Muang Soui

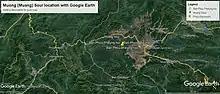
Muong (Muang) Soui location on Google Earth

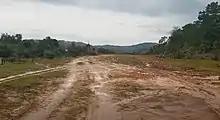
It was the airport of the CIA and General Vang Pao during the Vietnam War 1961 - 1975 in Muong Soui-Nong Tang

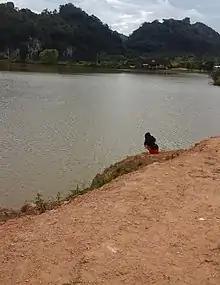
Nong Tang Lake - Picture taken in December 2016

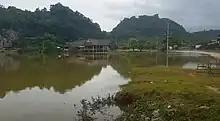
This city of Nong Tang has existed since 1900. During the Vietnam War 1961 - 1970, it was called Muang Soui.

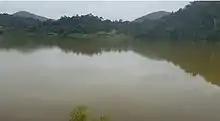
This is Nong Tang Lake. Before the Vietnam War 1961, it was huge and beautiful like the sea.

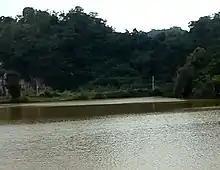
Part of Nong Tang lake - Picture taken in December 2016

At that time, most people chose to live in Ban NongLan (in lao:ບ້ານ ໜອງລານ) and Ban Nato (in lao:ບ້ານ ນາໂຕ) . These two neighboring villages were not very far from Muang Soui. They are located about 3 to 5 kilometers southwest of Muang Soui. Most people, The Tai Phuan, who lived there spoke a slightly different dialect from the others who came from southern and western Laos. Today, the two villages are still there, at their locations, with the exception of the town of Muang Soui.